Which point is corresponding to the reference point?
Reference image:
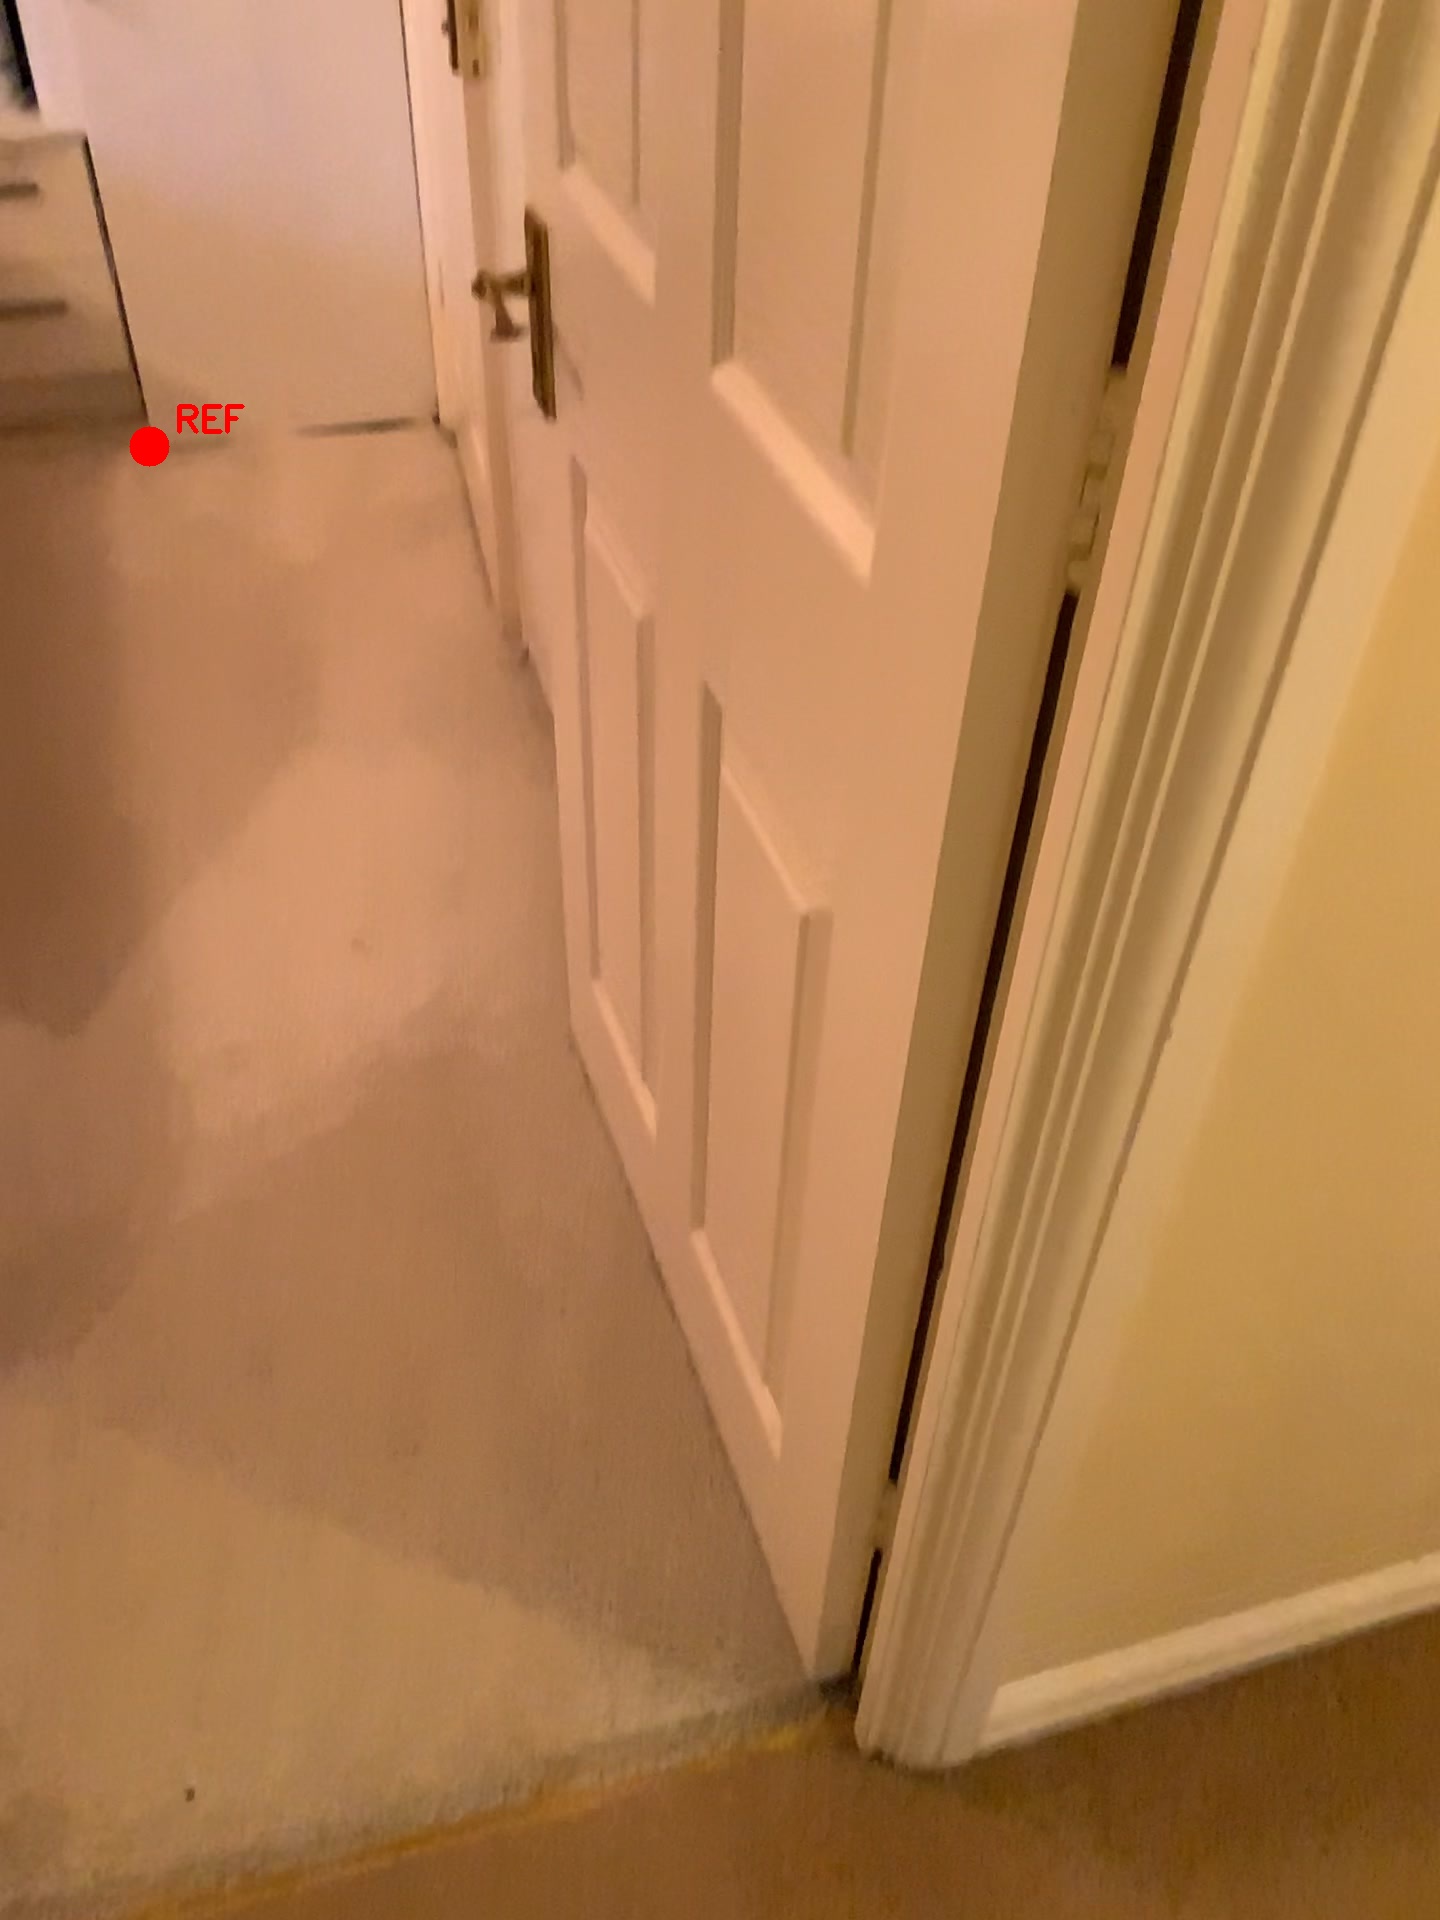
Option image:
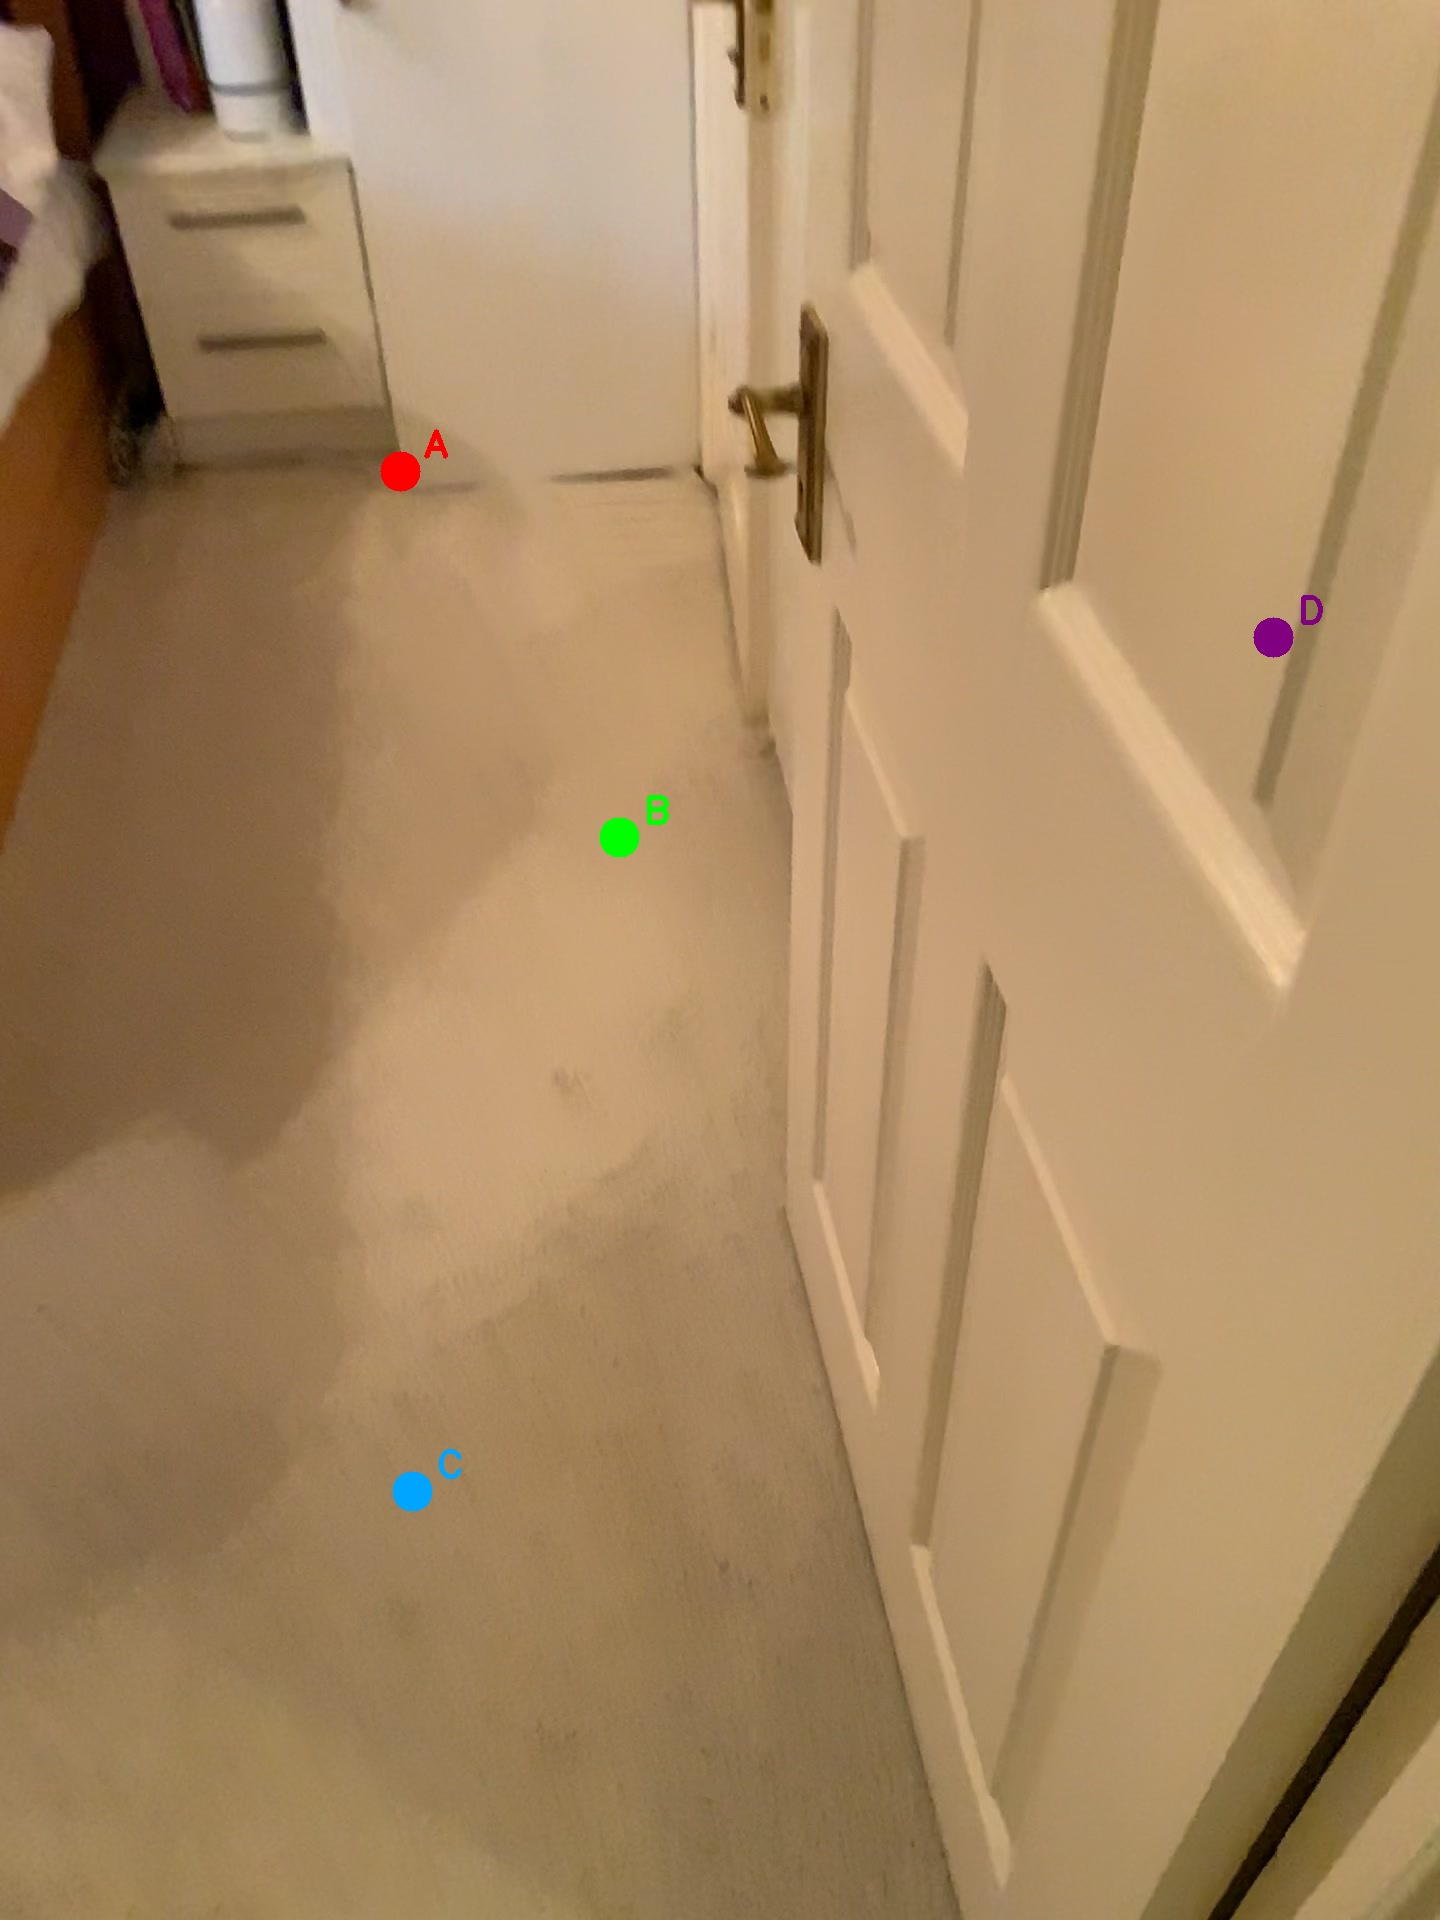
Choices:
Point A
Point B
Point C
Point D
Answer: (A)